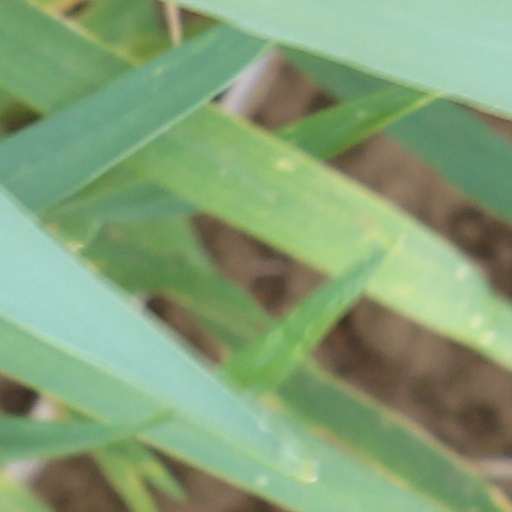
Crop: wheat